MTV Europe Music Awards

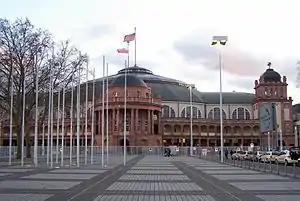
Festhalle Frankfurt, venue in 2001 and 2012.

2001: The ceremony was the first entertainment broadcasts following the September 11th attacks in New York City. When Damon Albarn and Jamie Hewlett from Gorillaz walked onto stage to make a speech, Albarn sported a T-shirt with the Campaign for Nuclear Disarmament logo on it. Albarn, in a response to the recent invasion of Afghanistan said "So, fuck the music. Listen. See this symbol here, [pointing to the tee shirt] this the symbol for the Campaign for Nuclear Disarmament. Bombing one of the poorest countries in the world is wrong. You've got a voice and you have got to do what you can about it allright?" Fred Durst took the stage with Wes Scantlin and Jimmy Page to perform the classic Led Zeppelin's song "Thank You".